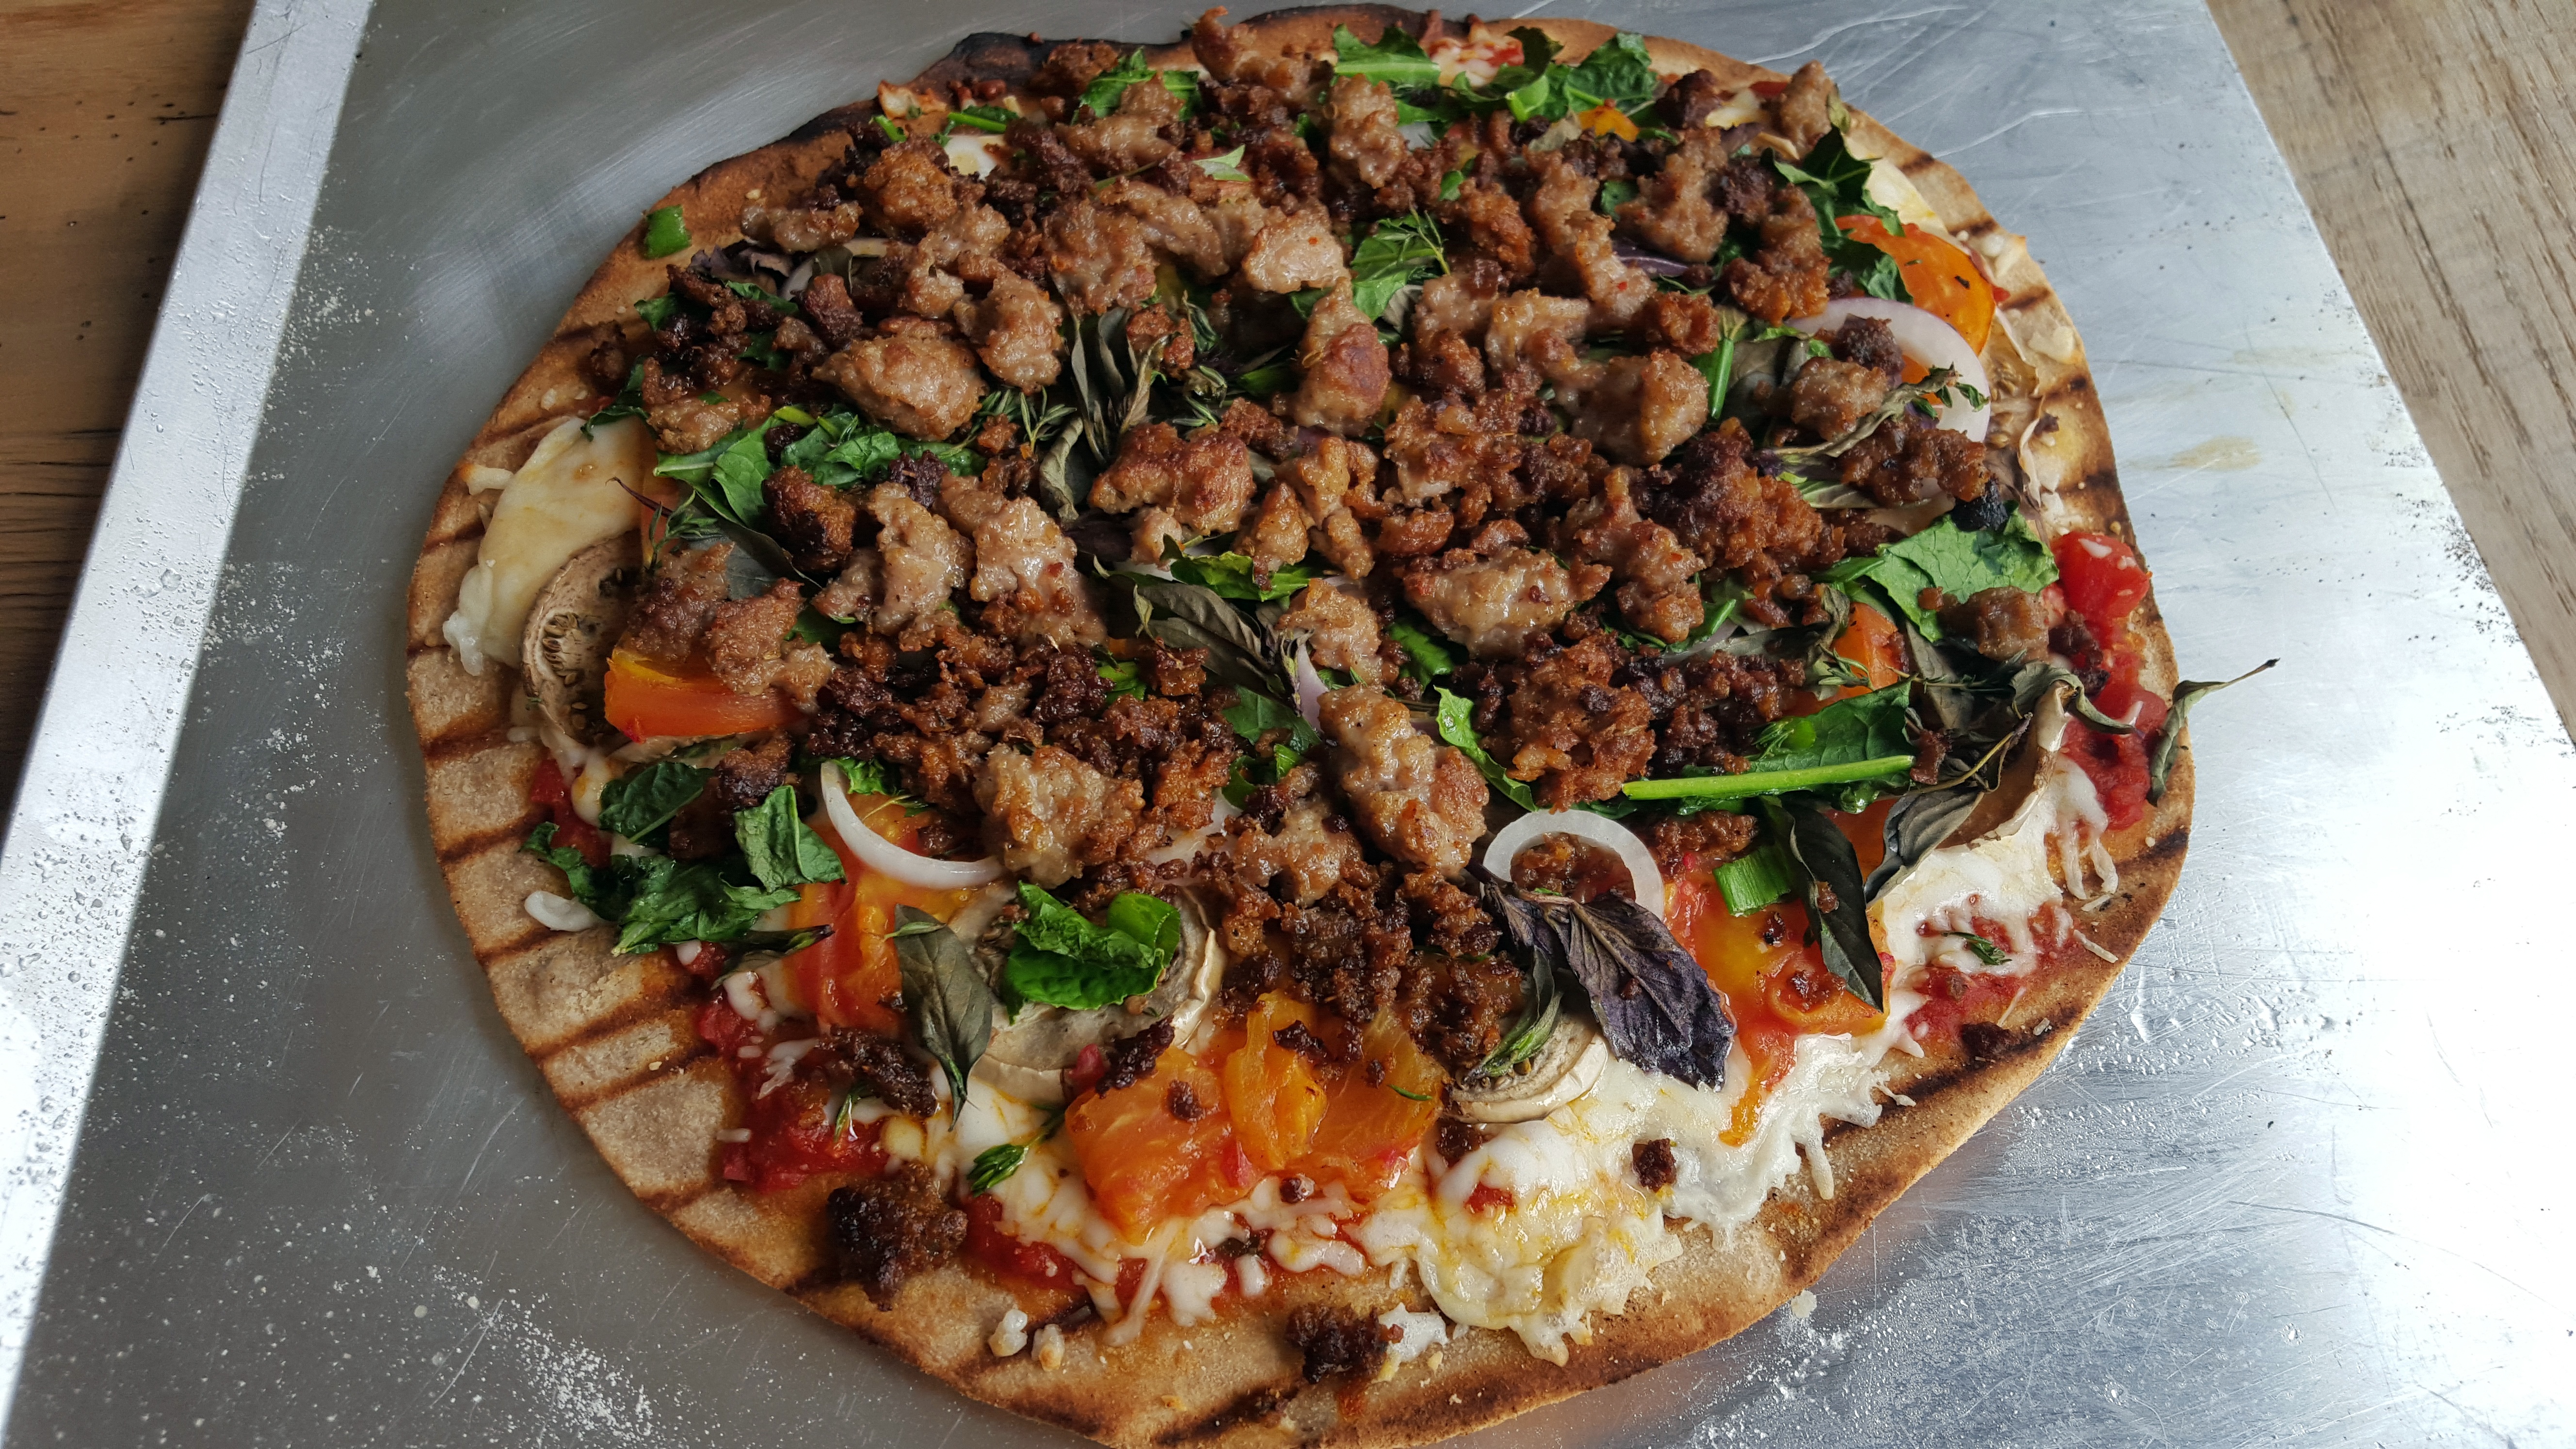
dish, food, produce, vegetable, meat, cuisine, pizza, italian food, european food